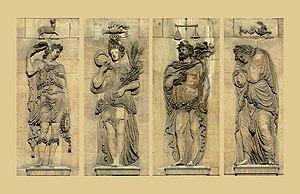
Hôtel Carnavalet, Paris. Les Quatre Saisons This building is indexed in the Base Mérimée, a database of architectural heritage maintained by the French Ministry of Culture,